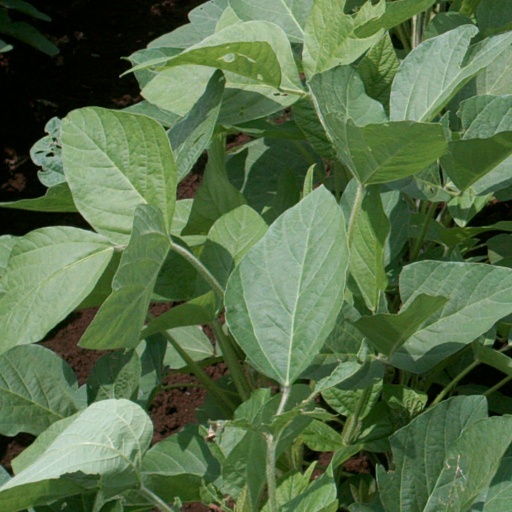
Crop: soybean